Vira Zozulya

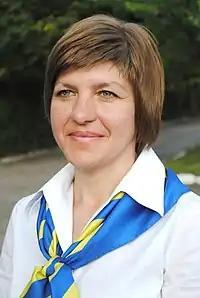
Vira Zozulya

Vira Mykhaliïvna Zozulya (born 31 August 1970 in Hvardiiske, Ternopil Oblast) is a Ukrainian race walker, who competed in three consecutive Summer Olympics for her native country, starting in 2000.